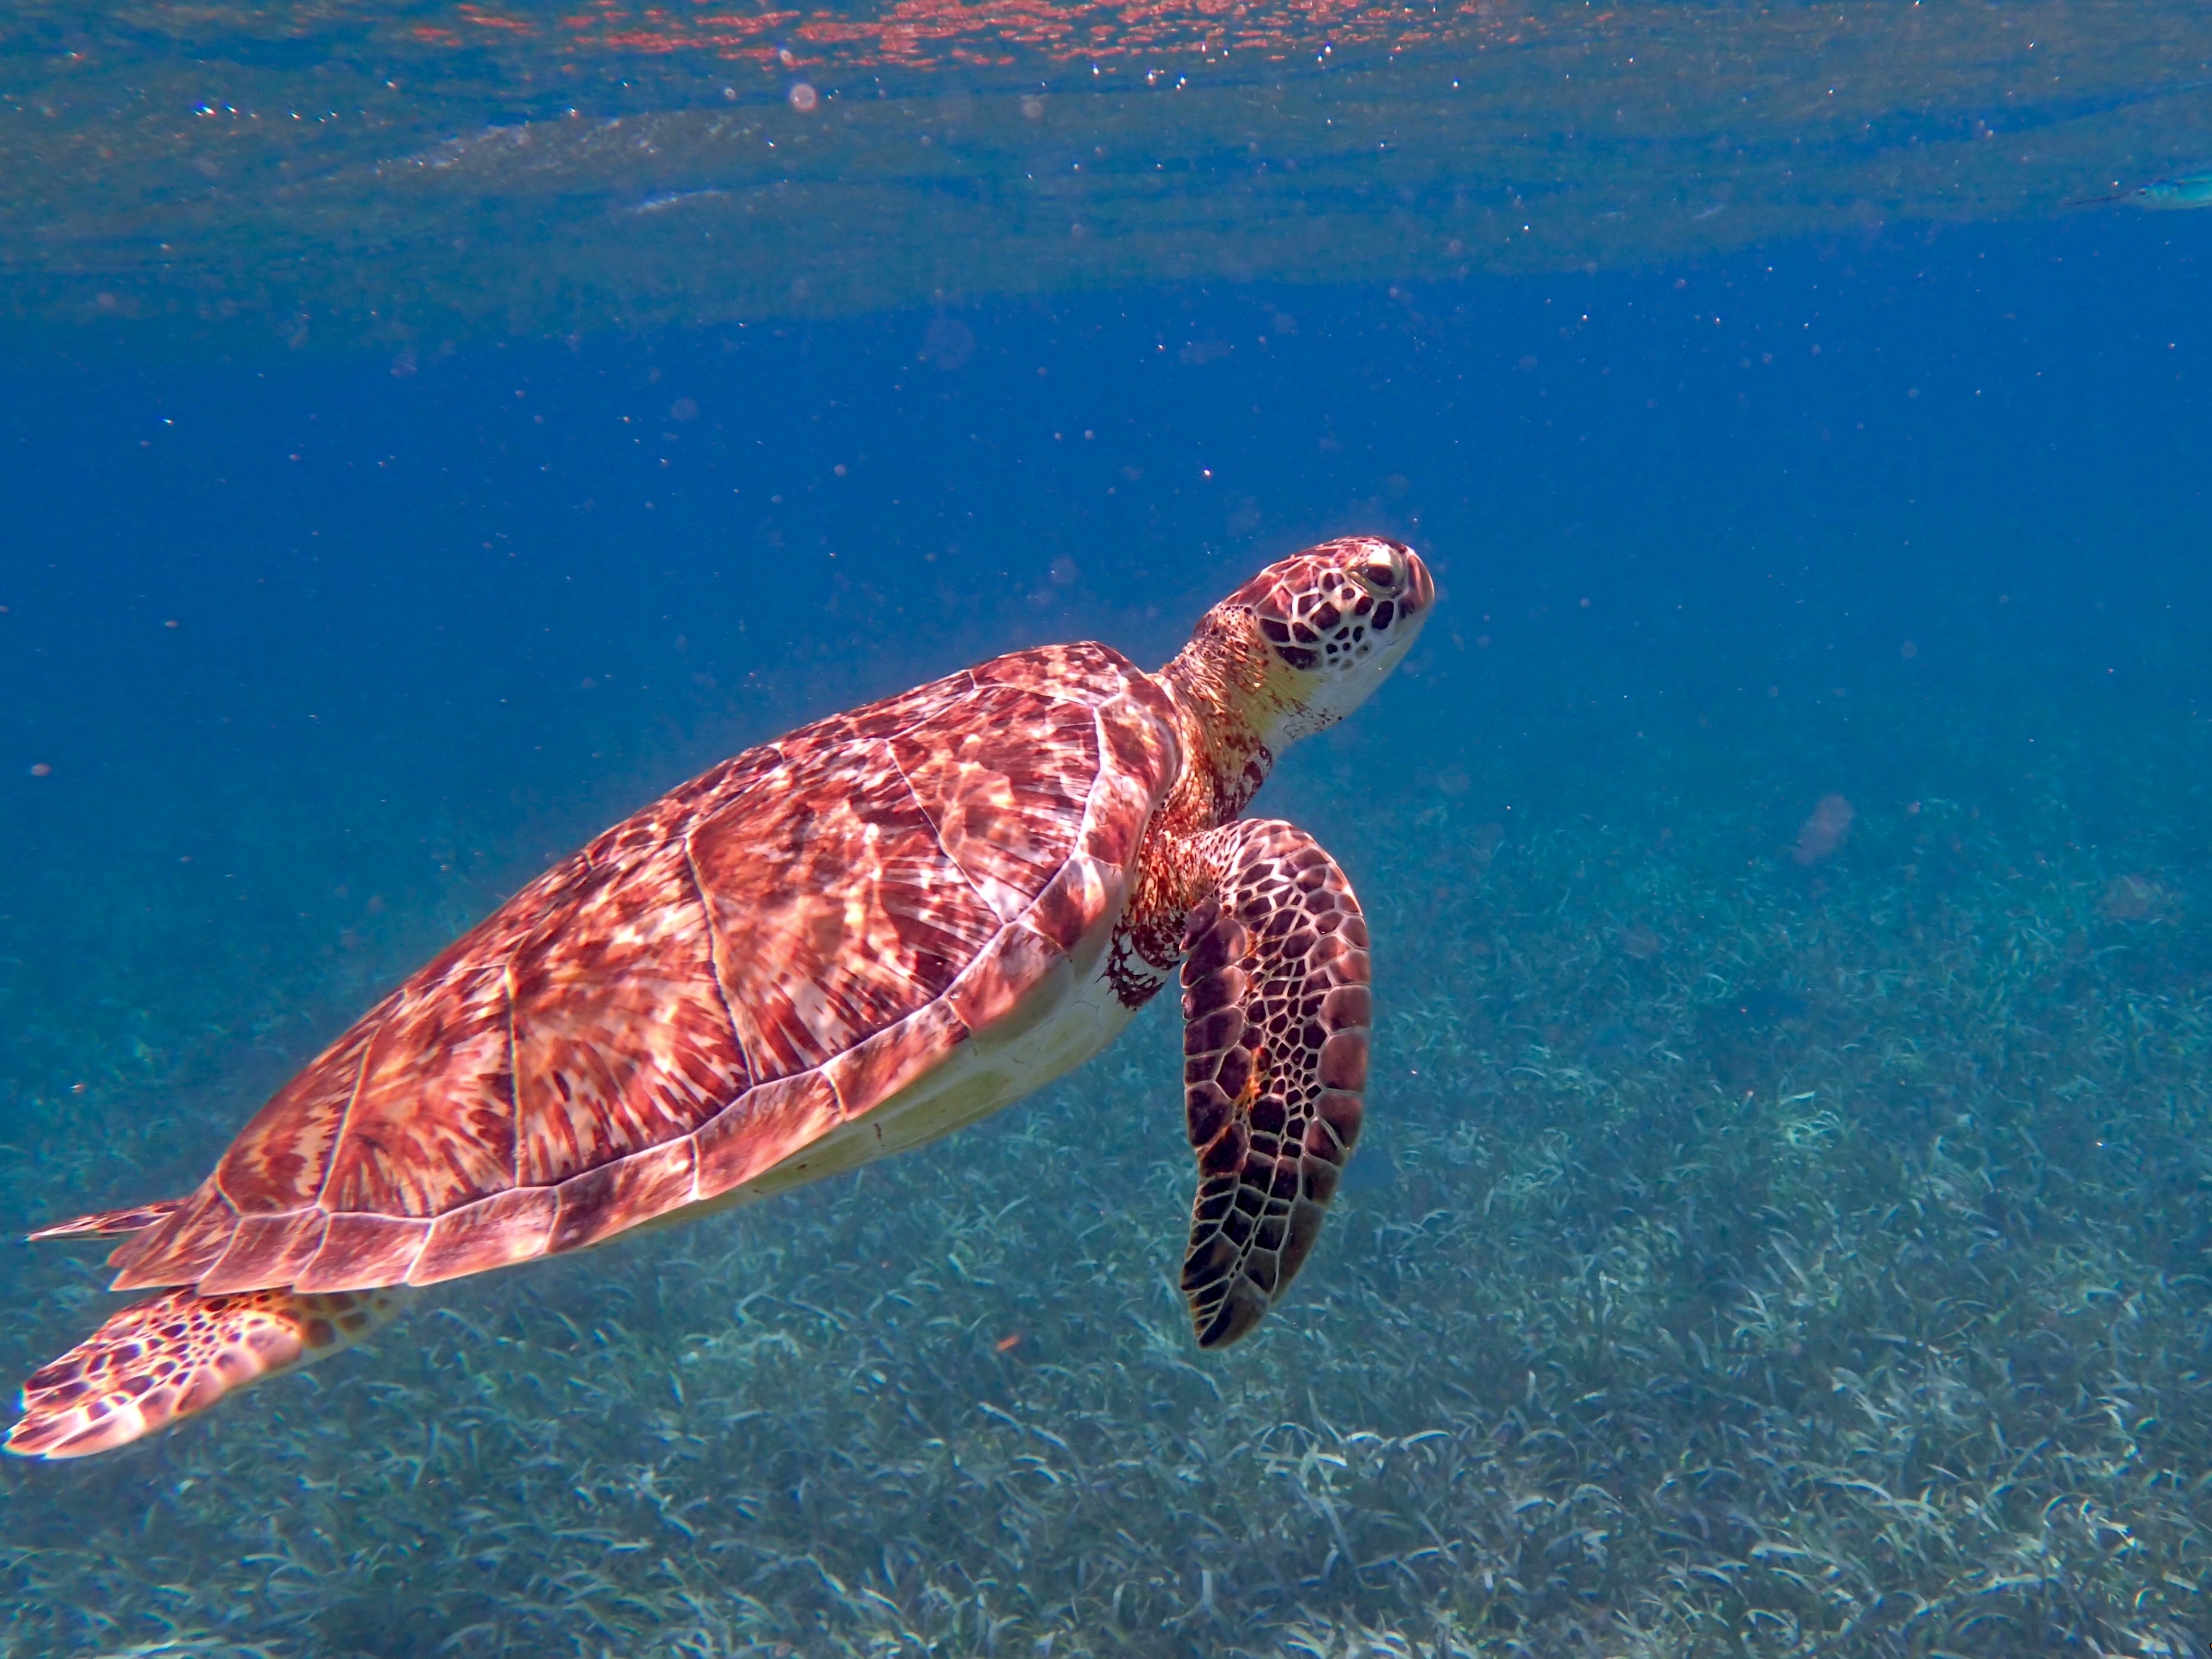
sea, water, nature, ocean, underwater, tropical, turtle, sea turtle, reptile, coral reef, reef, marine, tortoise, exploration, ecosystem, organism, loggerhead, belize, marine biology, leatherback turtle